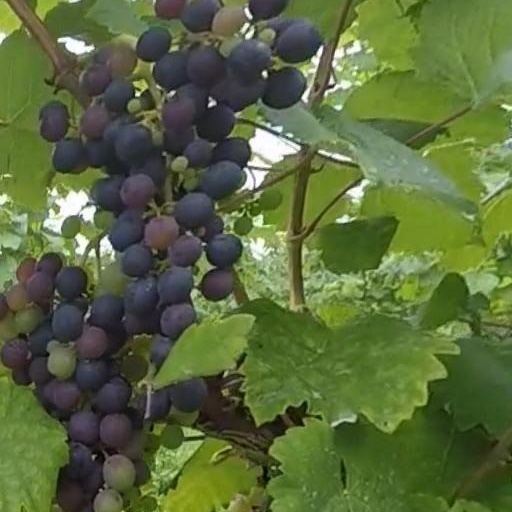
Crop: grape